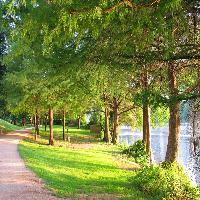
Weather: sun or clear